Magna Graecia

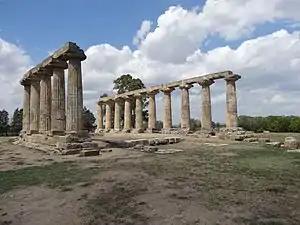
Tavole Palatine, the remains of a hexastyle peripteral Greek temple of the 6th century BC, dedicated to the goddess Hera and the god Apollo.

Cilento, Vallo di Diano and Alburni National Park (Italian "Parco Nazionale del Cilento, Vallo di Diano e Alburni") is an Italian national park in the Province of Salerno, in Campania in southern Italy. It includes much of the Cilento, the Vallo di Diano and the Monti Alburni. It was founded in 1991, and was formerly known as the Parco Nazionale del Cilento e Vallo di Diano. In 1998 it became a World Heritage Site of UNESCO, along with the ancient Greek towns of Poseidonia, Elea and the Padula Charterhouse.